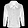
Label: Coat